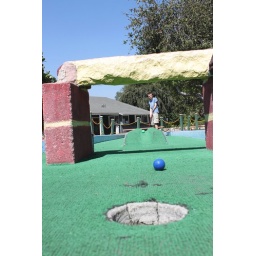
That green ball hit my blue ball in, making it a hole in one.